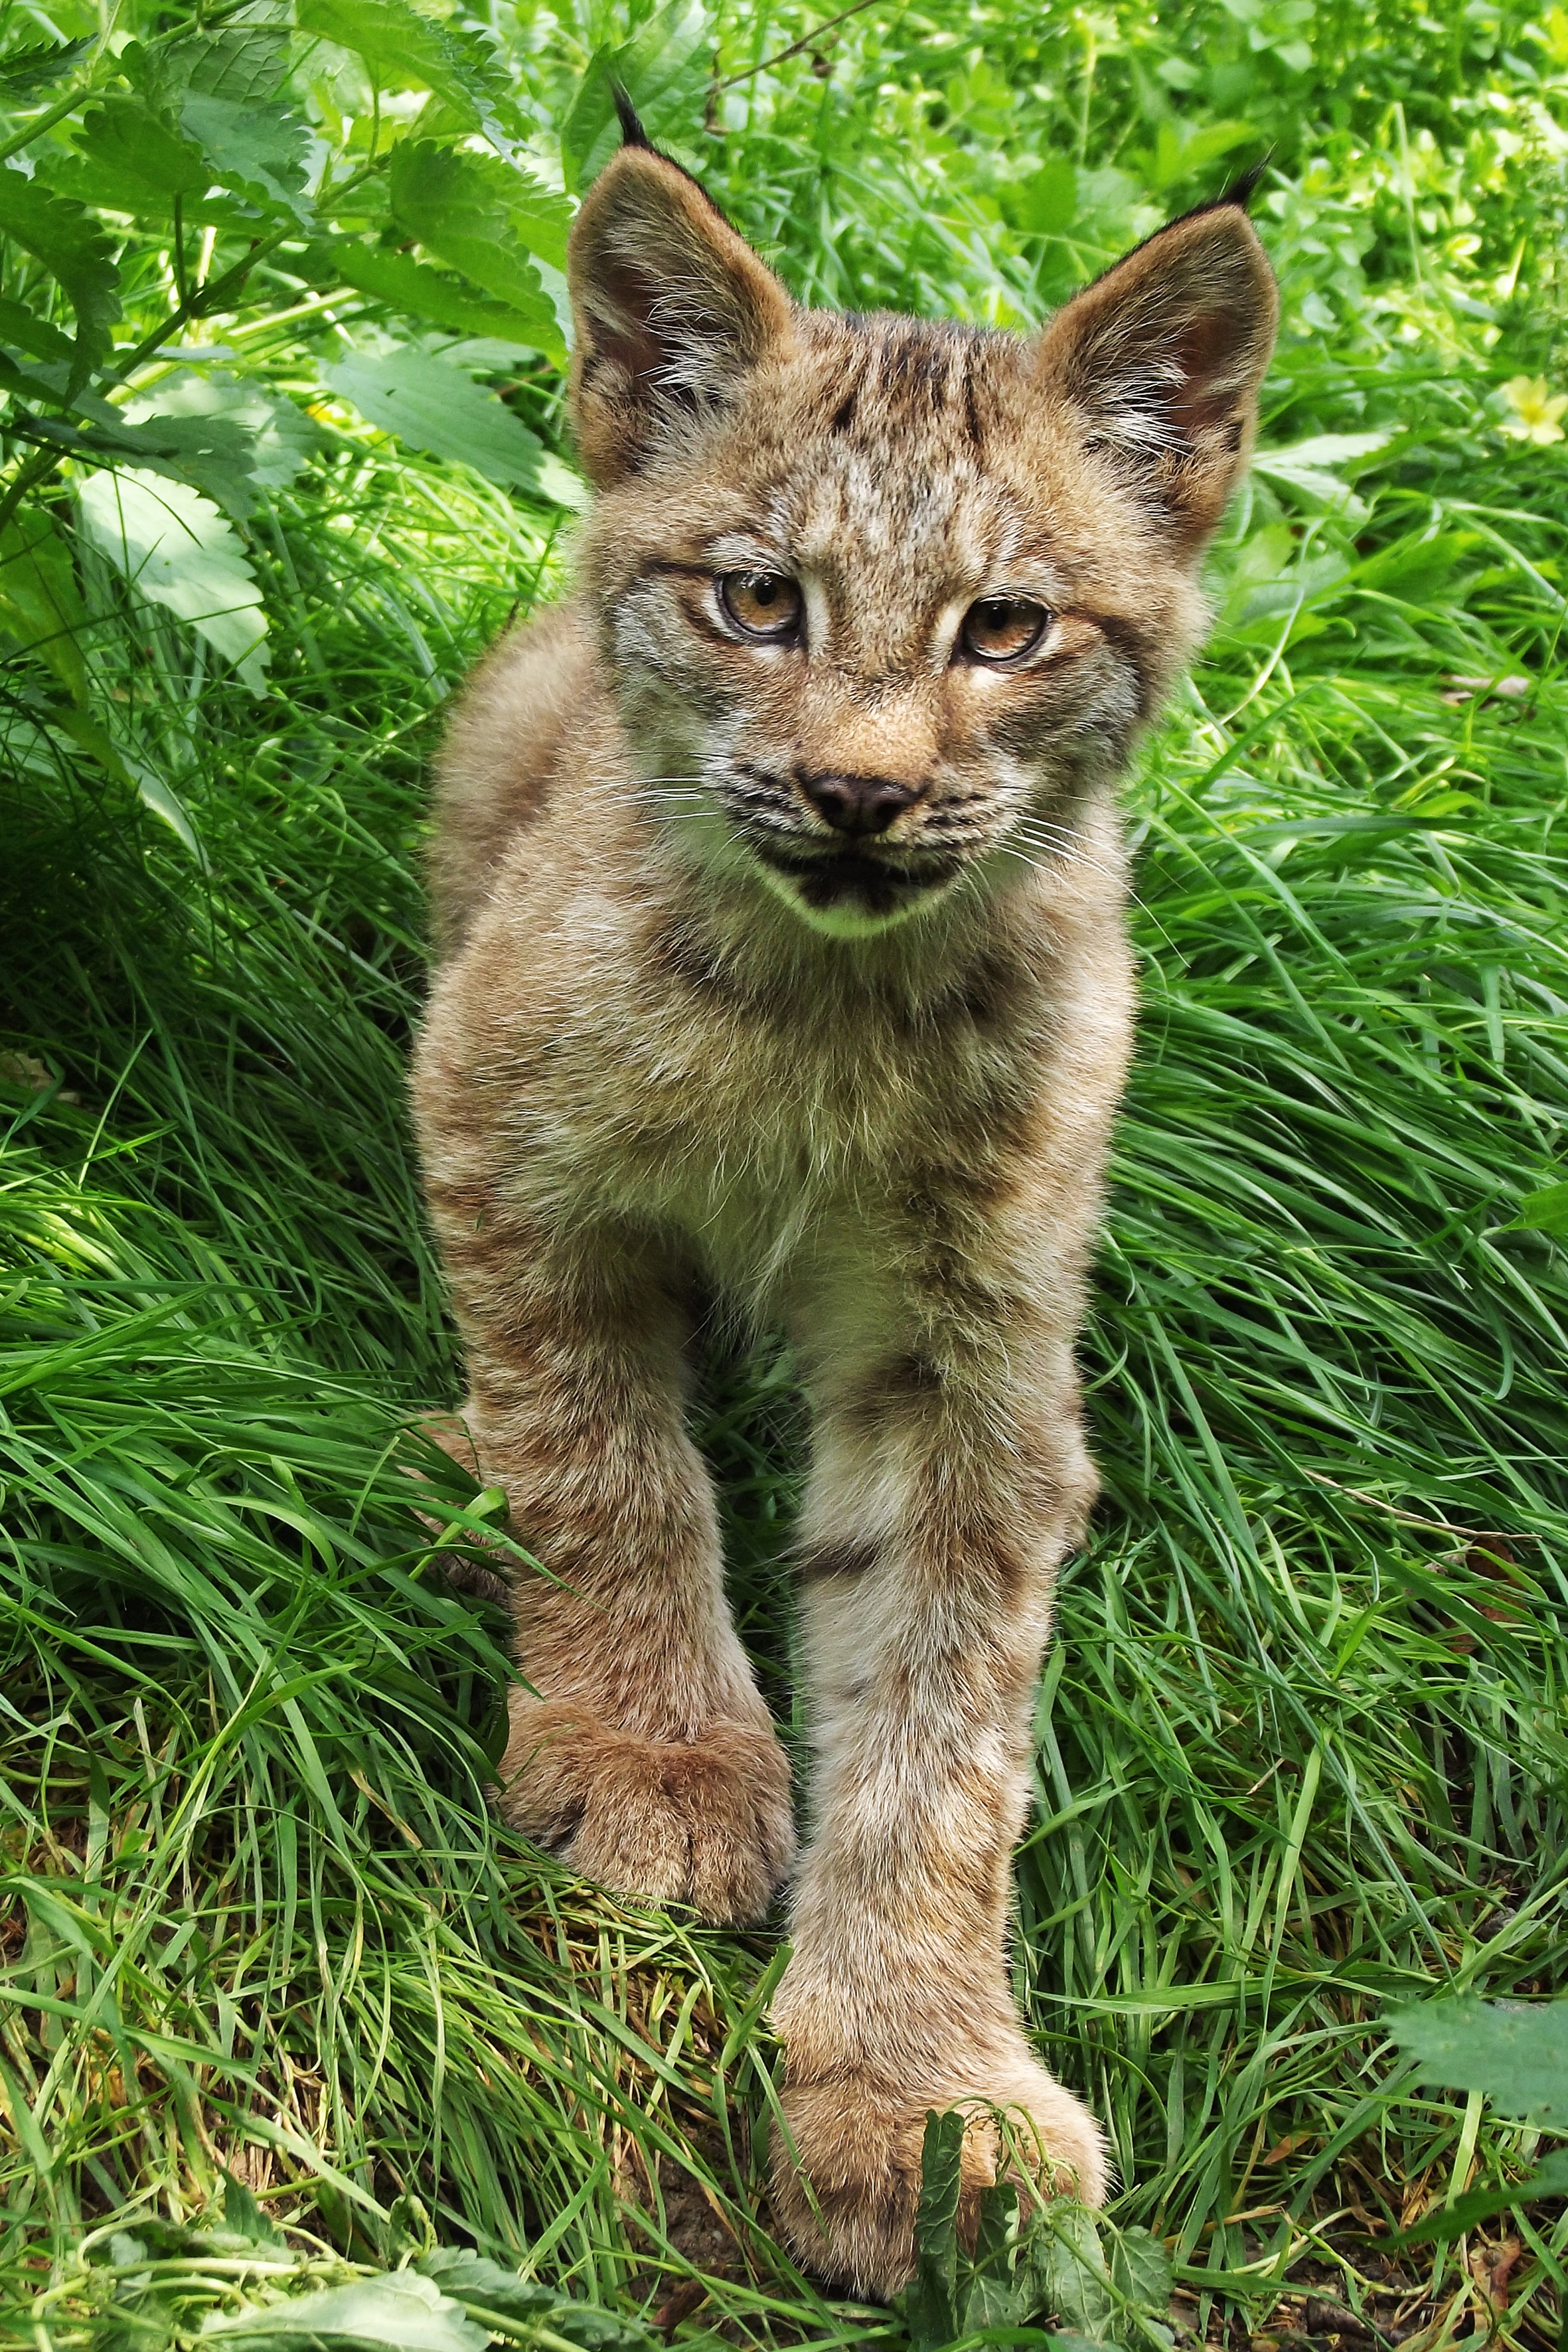
grass, wildlife, kitten, cat, mammal, fauna, beast, vertebrate, cub, lynx, bobcat, puma, feature, wild cat, small to medium sized cats, cat like mammal, carnivoran, pixie bob